Miraculum

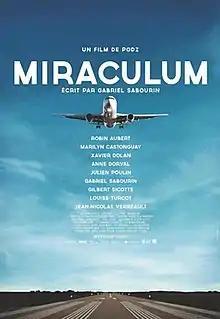
Film poster

Miraculum is a Canadian drama film, directed by Daniel Grou and released on February 28, 2014.